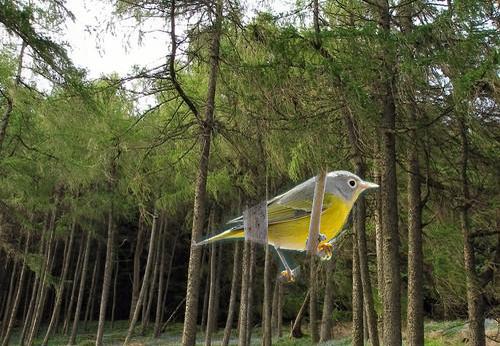
Bird species: Nashville_Warbler
Bird type: landbird
Background: land